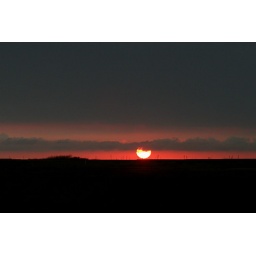
red ball sunset near factory in city